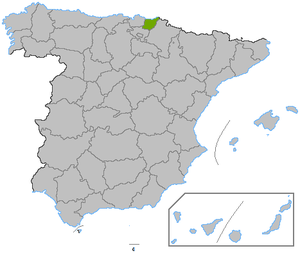
Guipúzcoa
Guipúzcoas beliggenhed i Spanien
Guipúzcoa er en provins beliggende i regionen Baskerlandet i Spanien. Provinsen har et areal på 1.980km² og det gør provinsen til den mindste i Spanien. Der lever i provinsen omkring 682.977, og omkring en fjerdedel af dem lever i hovedstaden San Sebastián.